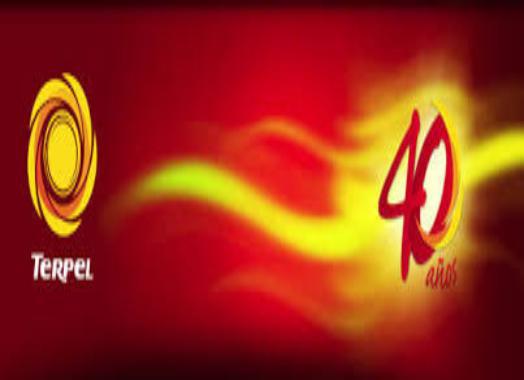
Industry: Transportation